Clwydian Range and Dee Valley

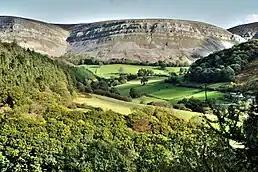
Eglwyseg Valley

Along with the rest of Wales, the Clwydian Range and Dee Valley have a maritime climate, in the north temperate zone, with the predominant winds being the westerlies blowing in from the Atlantic Ocean. This means that the weather in Wales is generally mild, cloudy, wet and windy. The country's wide geographic variations cause localised differences in amounts of sunshine, rainfall and temperature. The Clwydian Range shelters areas east of the AONB in the Cheshire Plain providing less harsh weather and rainfall for areas near Deeside, Chester and Wrexham. Throughout Wales, the winter months are significantly wetter than the summer ones. Snow is comparatively rare near sea level in Wales, but much more frequent over the hills of the range, and the uplands experience harsher conditions in winter than the more low-lying parts. Using data between 1981 and 2010, provided by a nearby Met Office weather station, located in Hawarden Airport, Flintshire, in the plains to the east of the range and not on the coast. The mean temperature is approximately and shows a seasonal and a diurnal variation. January and February are the coldest months with a mean minimum temperature of . July is the warmest month, with a mean maximum temperature around .